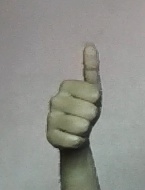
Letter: aleff